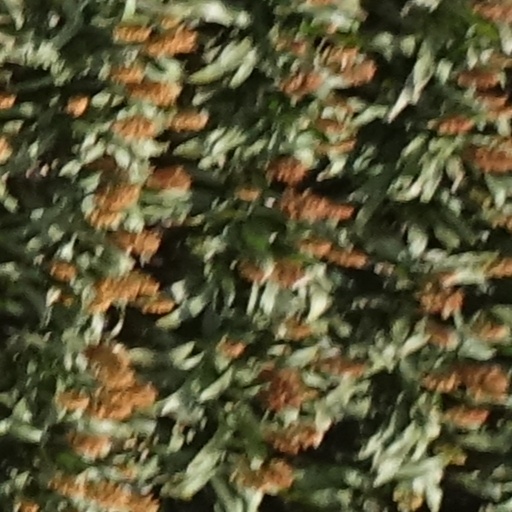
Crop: sorghum